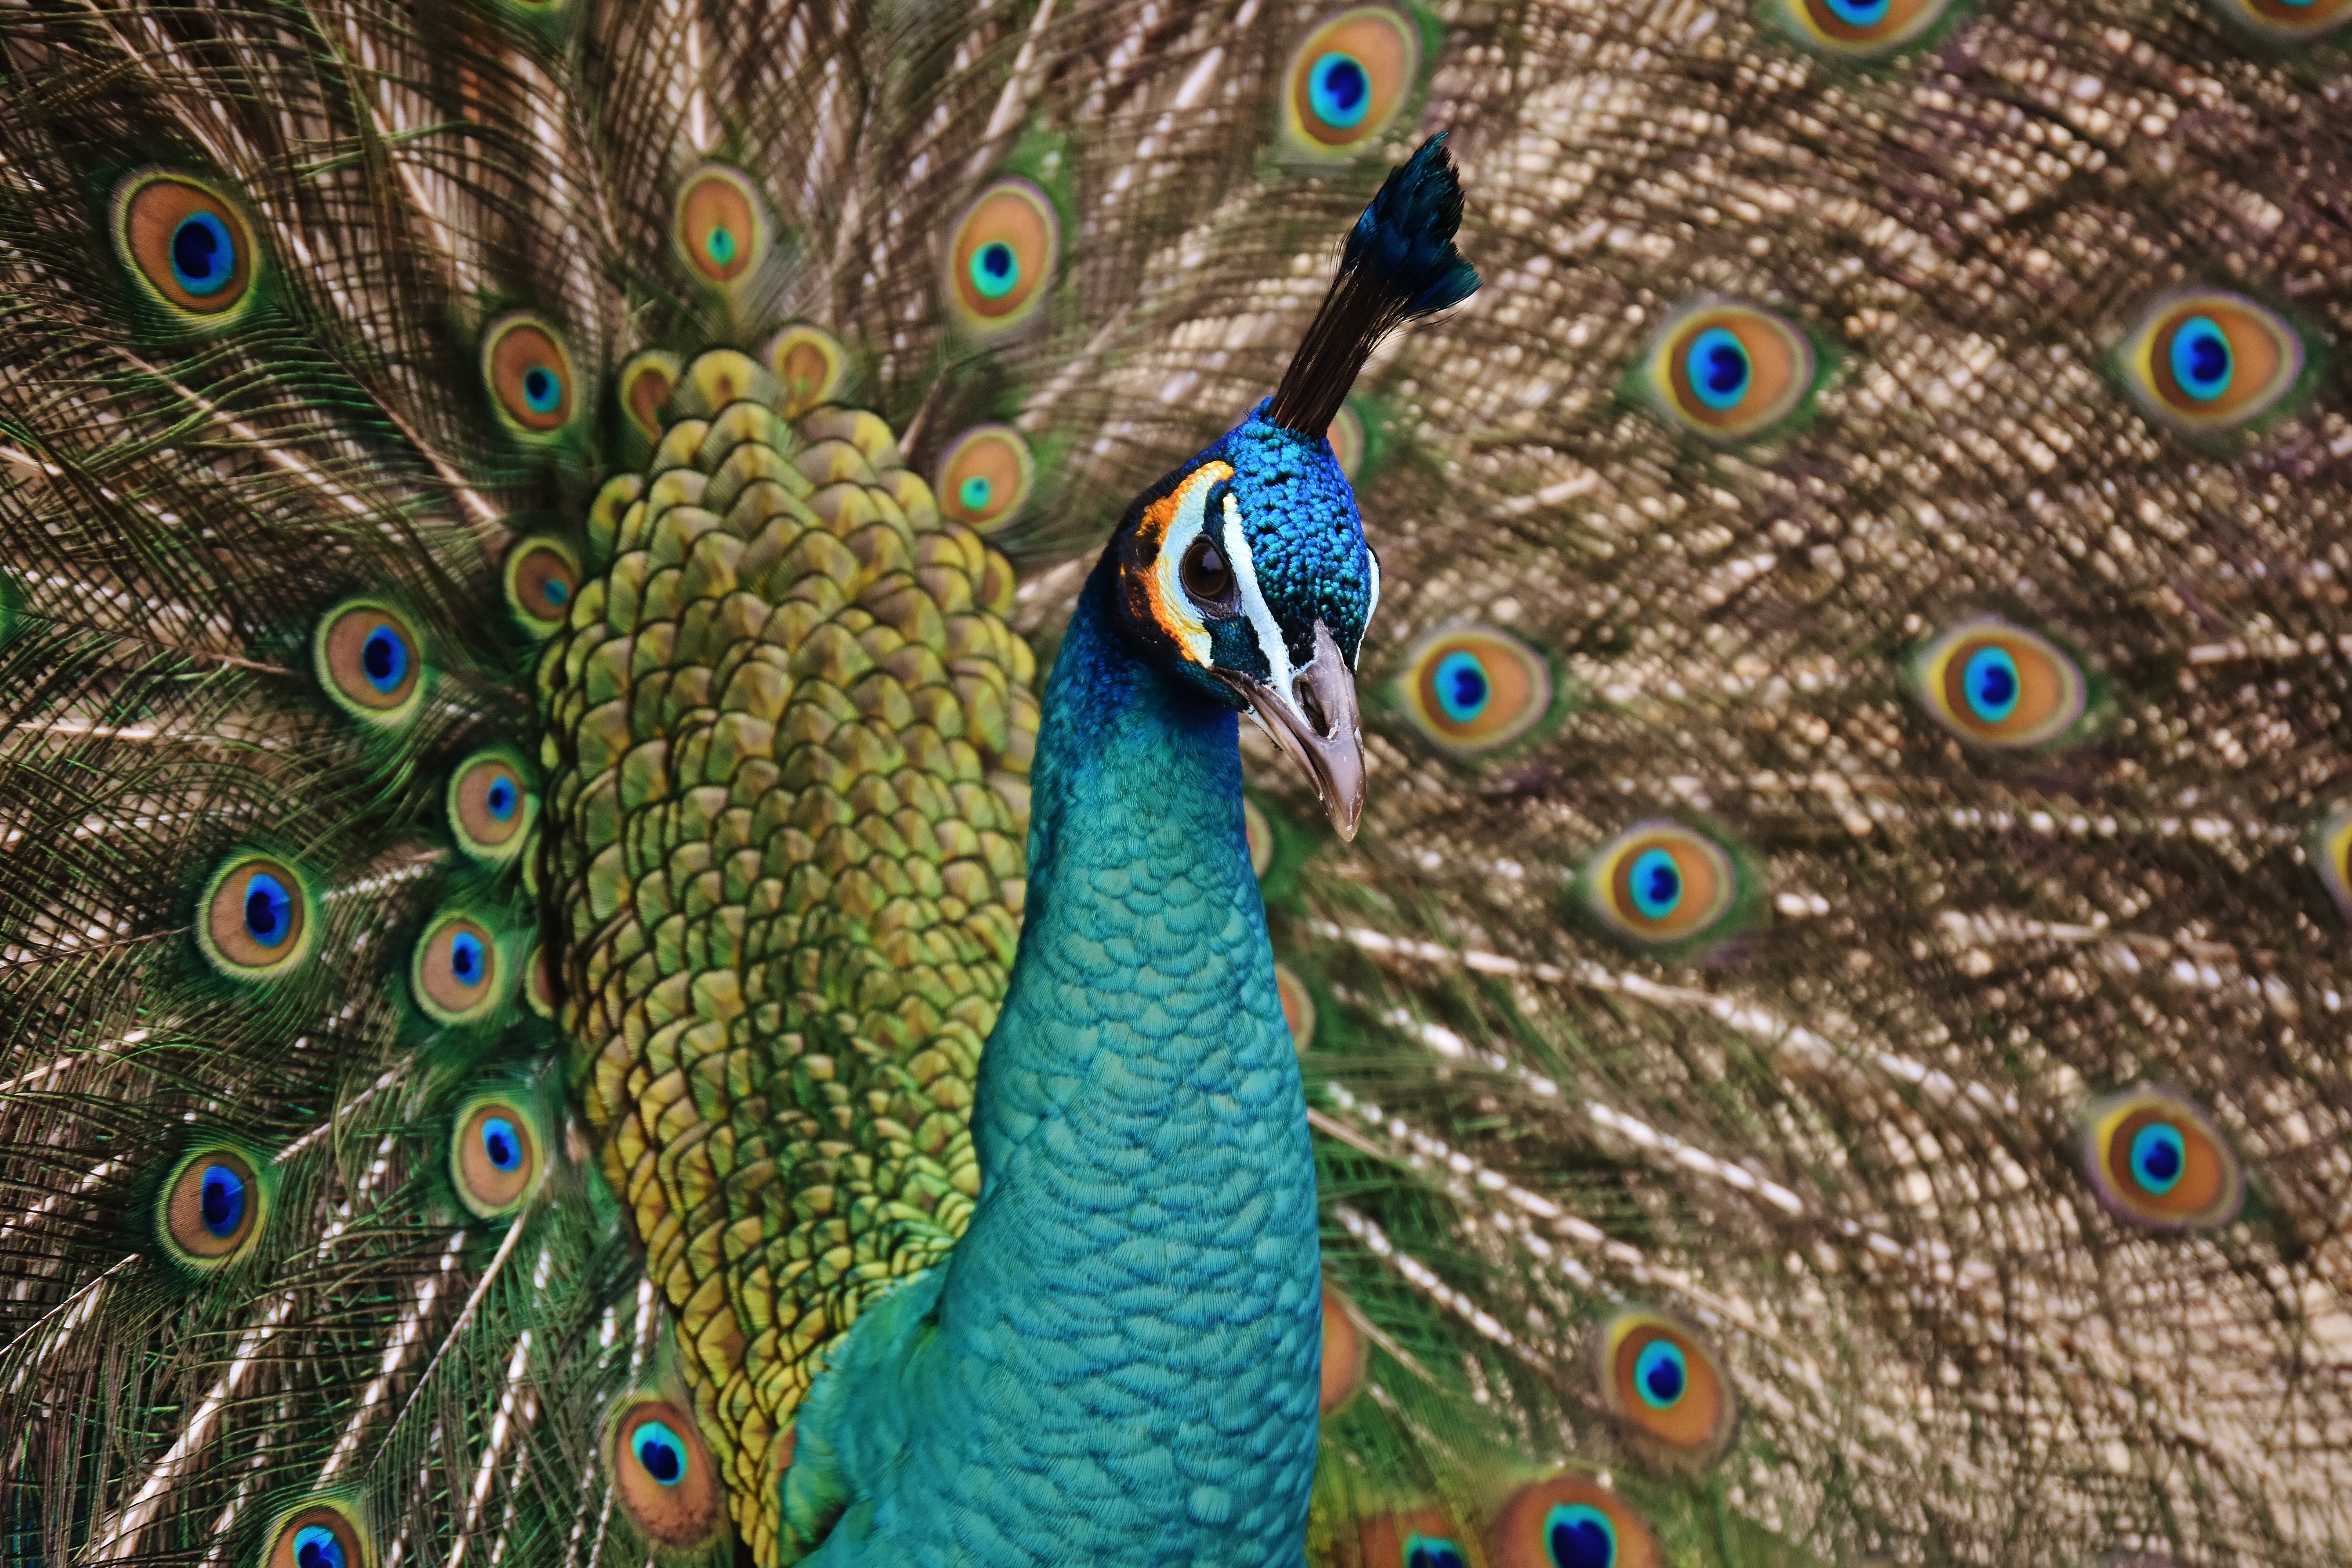
bird, wing, wheel, animal, wildlife, beak, color, biology, blue, colorful, close, feather, fauna, peacock, poultry, close up, galliformes, vertebrate, peafowl, iridescent, phasianidae, organism, peacock feather, fashion accessory